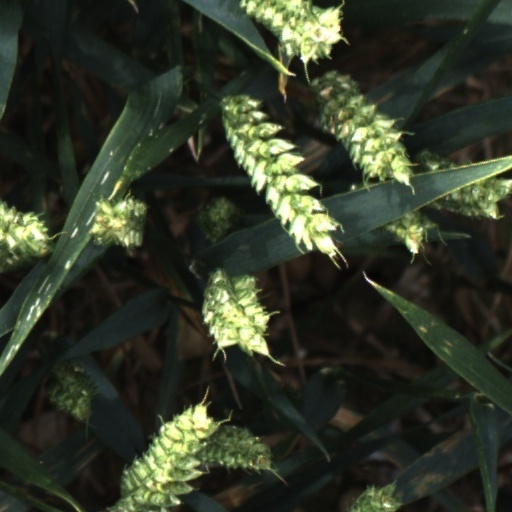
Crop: wheat